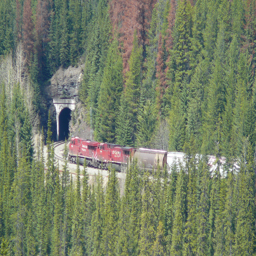
A train turning a bend to go into a tunnel.
Large sized train traveling into a underground tunnel.
A long train is going through a dense forest.
A red train engine and silver train cars passing into a tunnel.
A train moving along a track during the day.